Battle of the Heligoland Bight (1939)

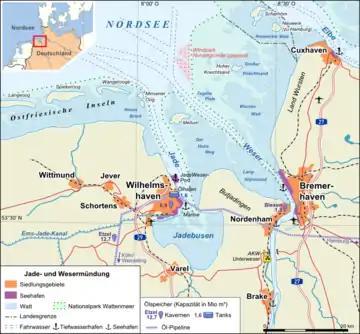
The target area. Kellet's force approached from the east over the Jade Estuary and towards Wilhelmshaven.

The first Wellington, N2960, took off from RAF Mildenhall in Suffolk at 09:27 with Wing Commander Richard Kellett at the controls; 9 Squadron took off from the nearby RAF Honington, formed up over King's Lynn and started out over the North Sea. No. 37 Squadron took off but missed the rendezvous and caught up with the main formation an hour later over the North Sea. Once over the Wash they set a course of 040° true, as far as latitude 55° north. The plan was to avoid heavy anti-aircraft artillery concentrations on the Frisian Islands. As they left England the cloud broke and they found themselves without cover in a bright crystal clear sky. N2984 and N2894, piloted by Duguid and Kelly, turned back; the first due to engine trouble, the other escorting the troubled bomber back to base. The remaining bombers flew north past the Frisian Islands then turned due south, continuing their mission in perfect visibility which made it easy to be spotted by German aircraft.